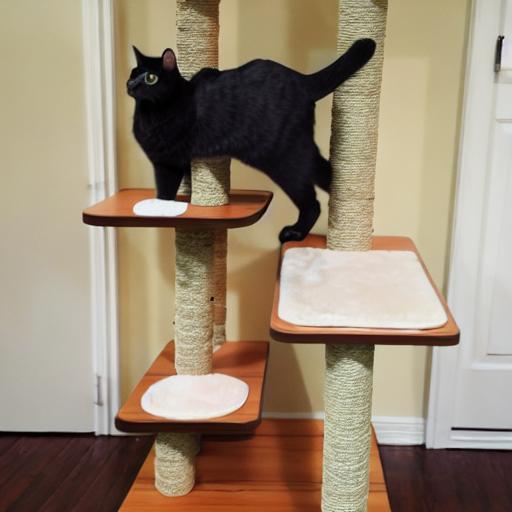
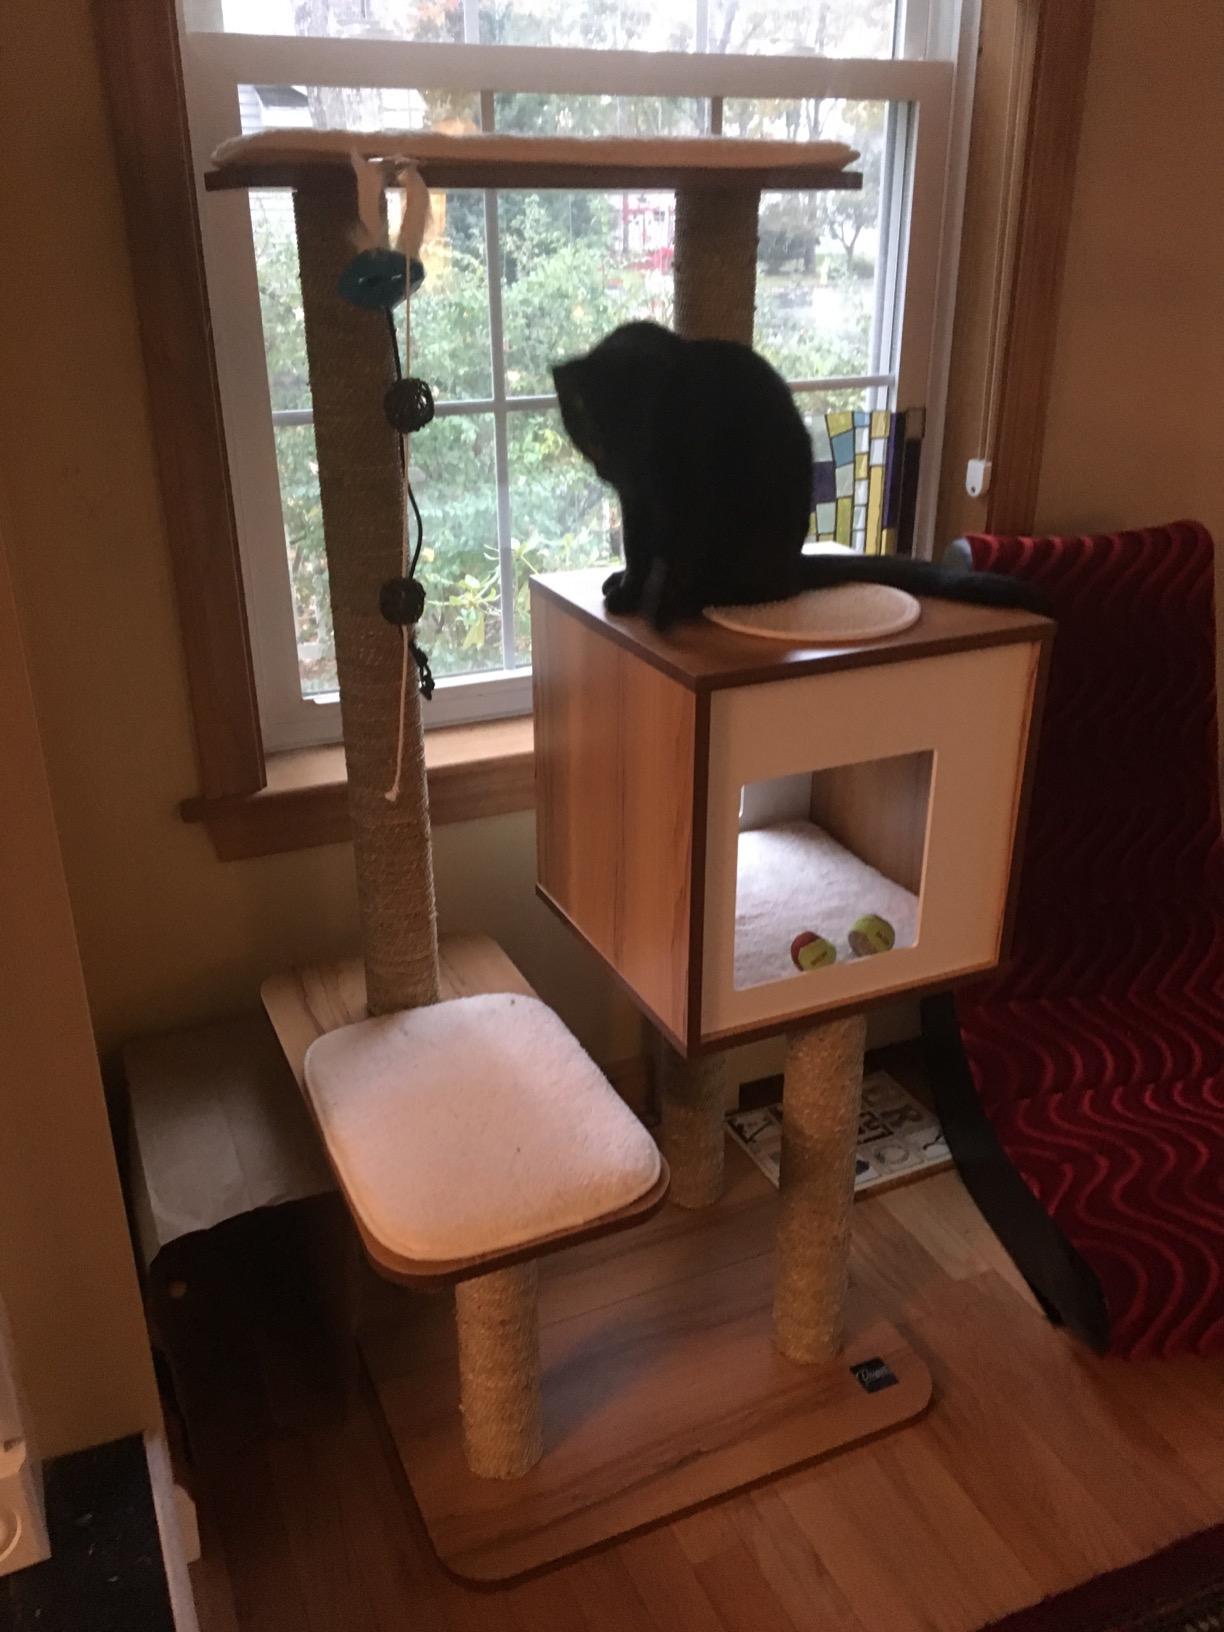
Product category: items_cat tree
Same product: no